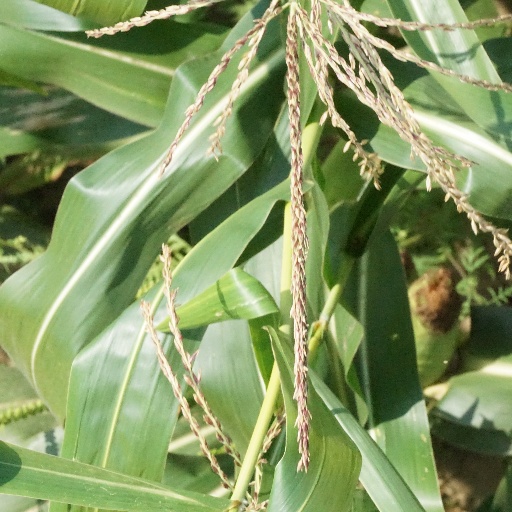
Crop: maize; corn